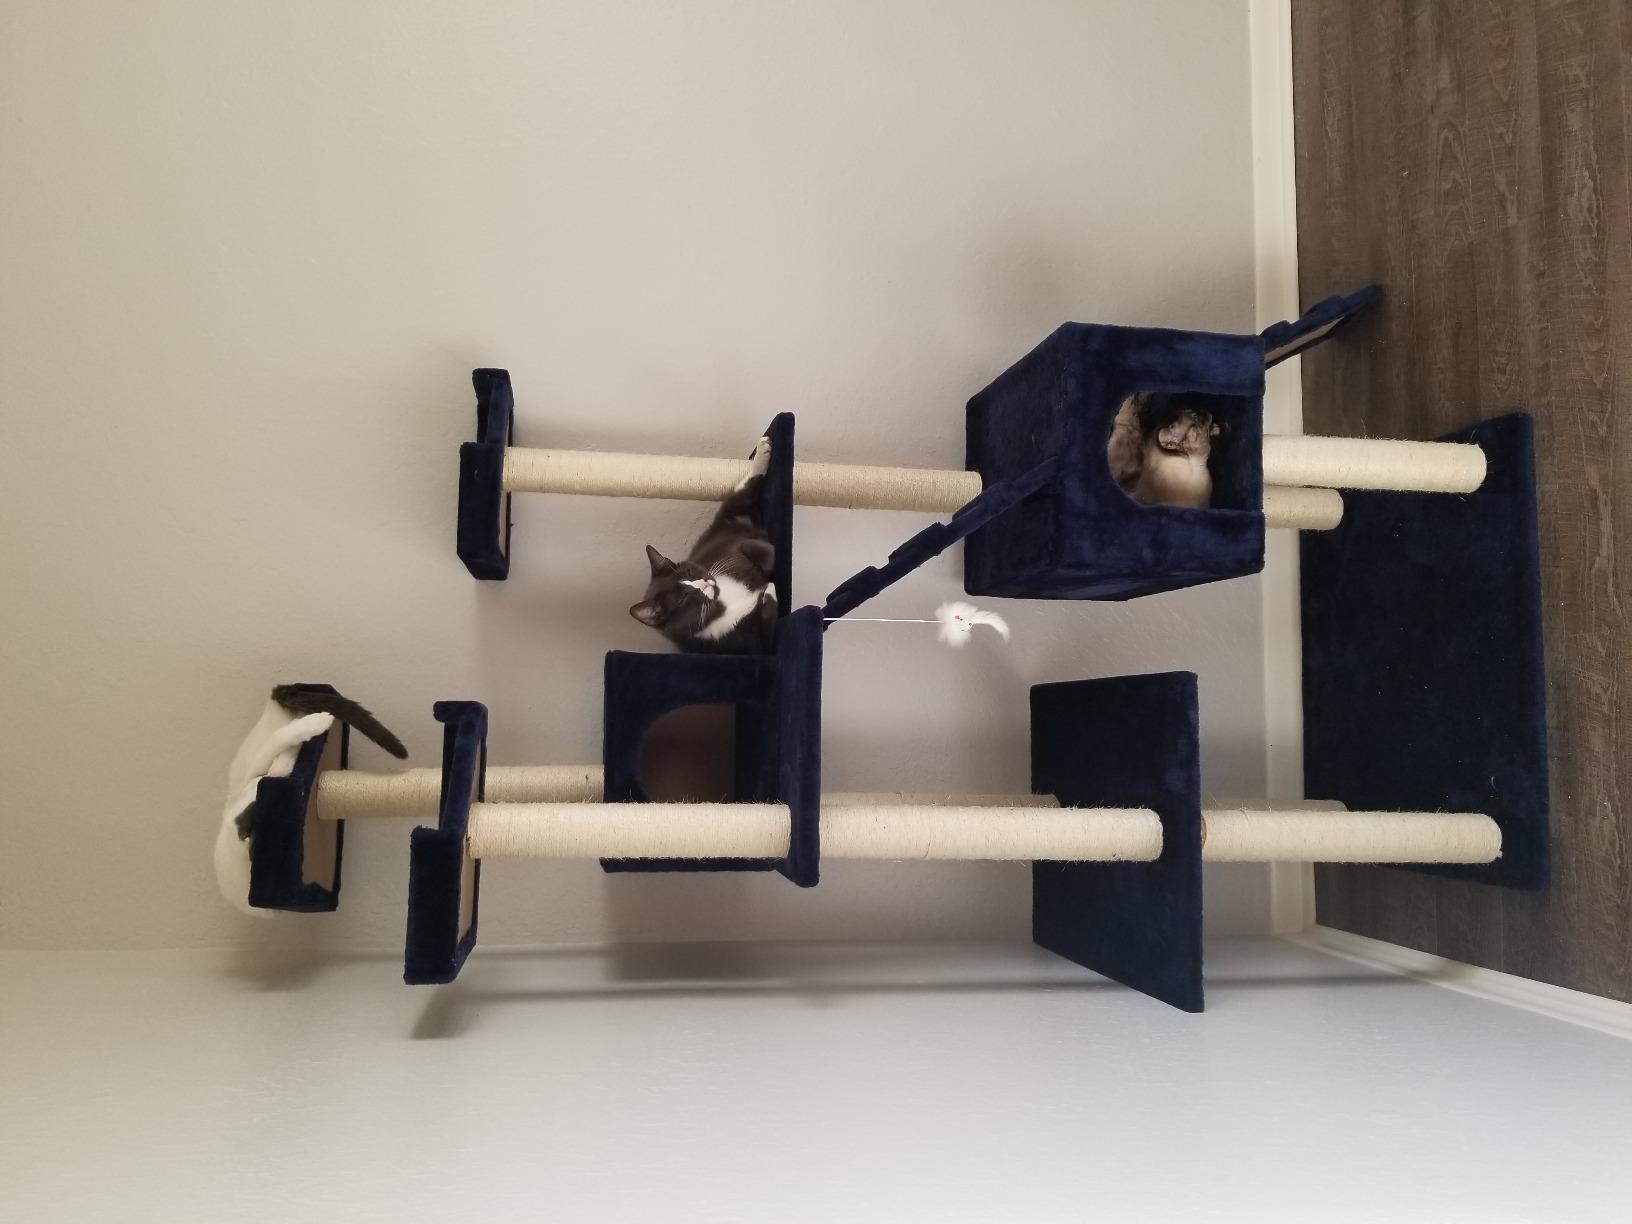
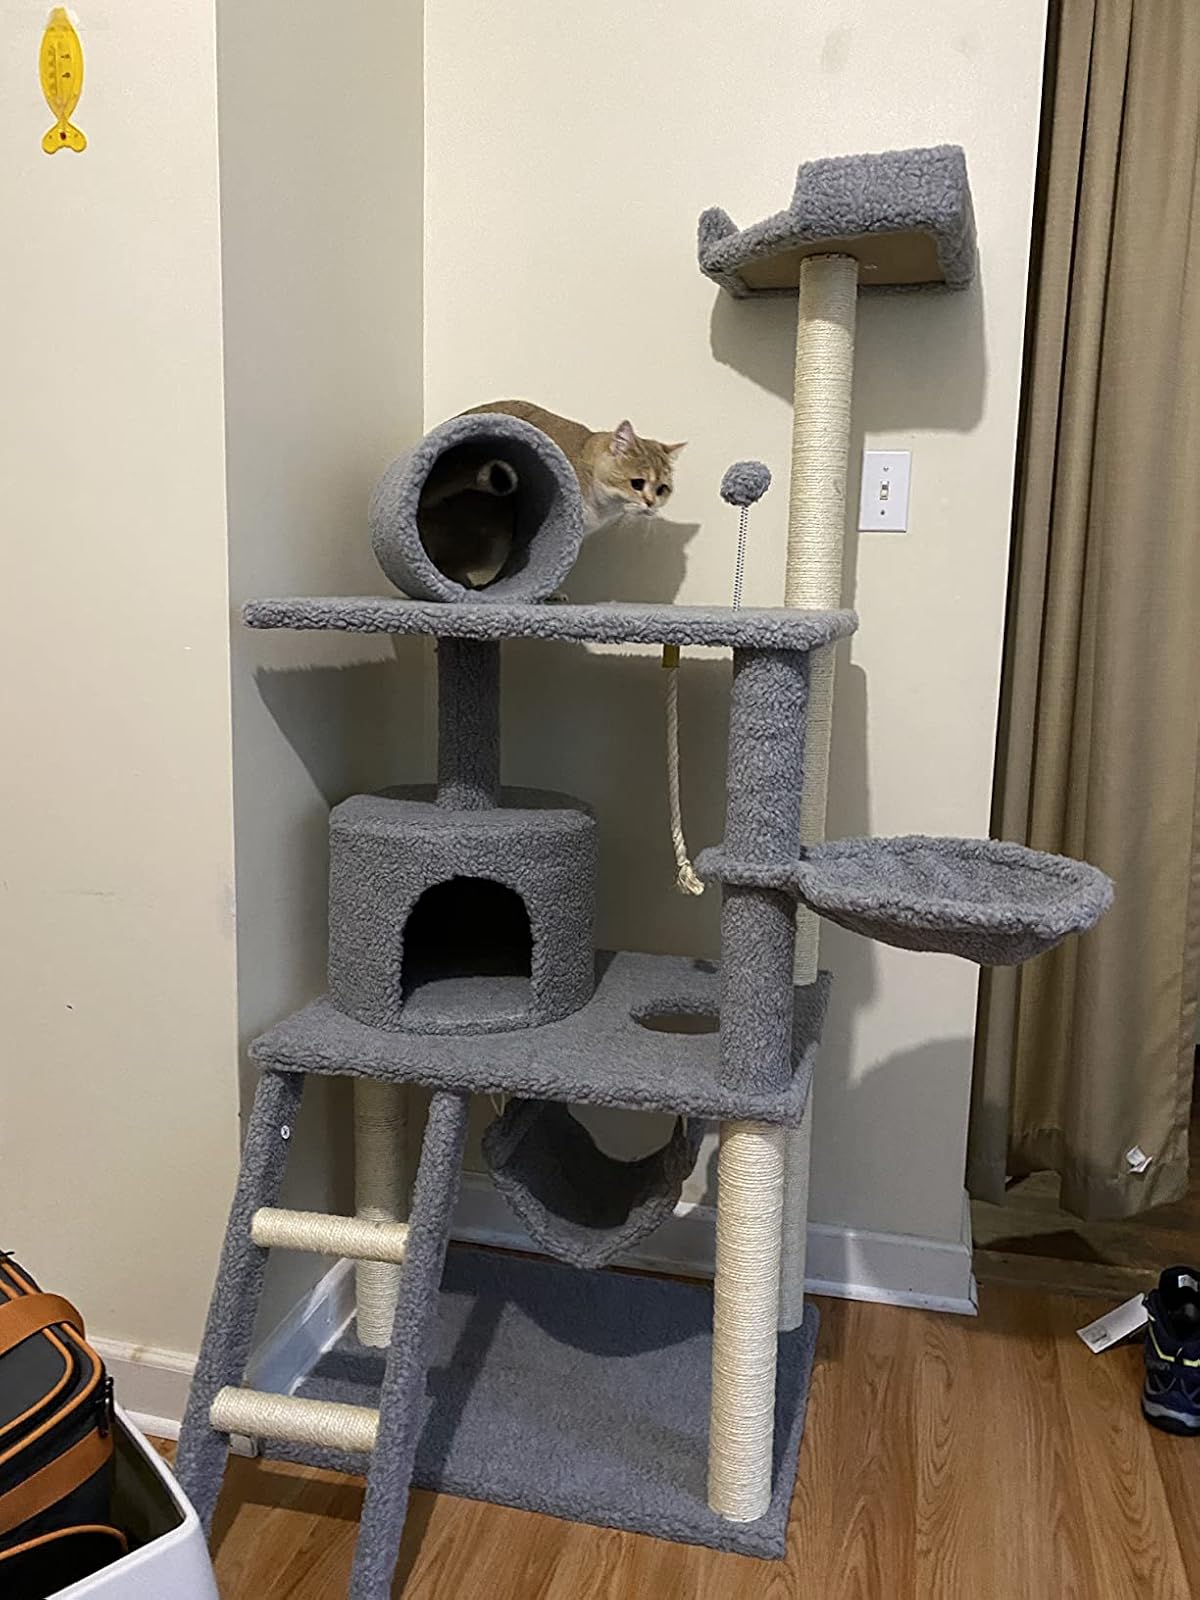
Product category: items_cat tree
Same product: no